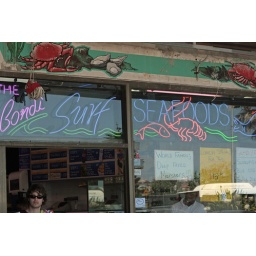
Check the sign in the window